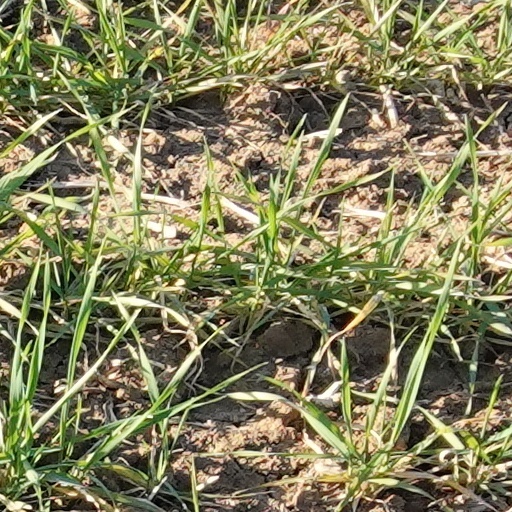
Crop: wheat